The Bunch of Flowers (Gauguin)

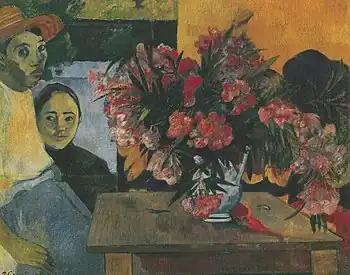
"The Bunch of Flowers" (1891) by Paul Gauguin

The Bunch of Flowers or Flowers of France is an oil on canvas painting by Paul Gauguin, from 1891. It is held in the Pushkin Museum in Moscow. It was one of the first in his series of Tahitian works.